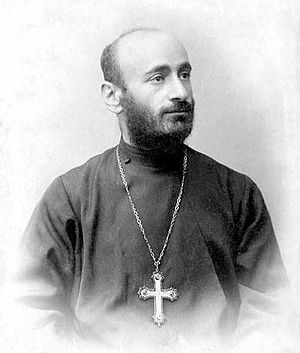
Komitas
Soghomon Soghomonian, ordineret og almindeligt kendt som Komitas / Komitas Vardapet var en armensk præst, musikforsker, komponist, arrangør, sanger og korleder, der betragtes som grundlæggeren af den armenske skole for musik. Han betragtes som en af pionererne inden for musiketnologi.